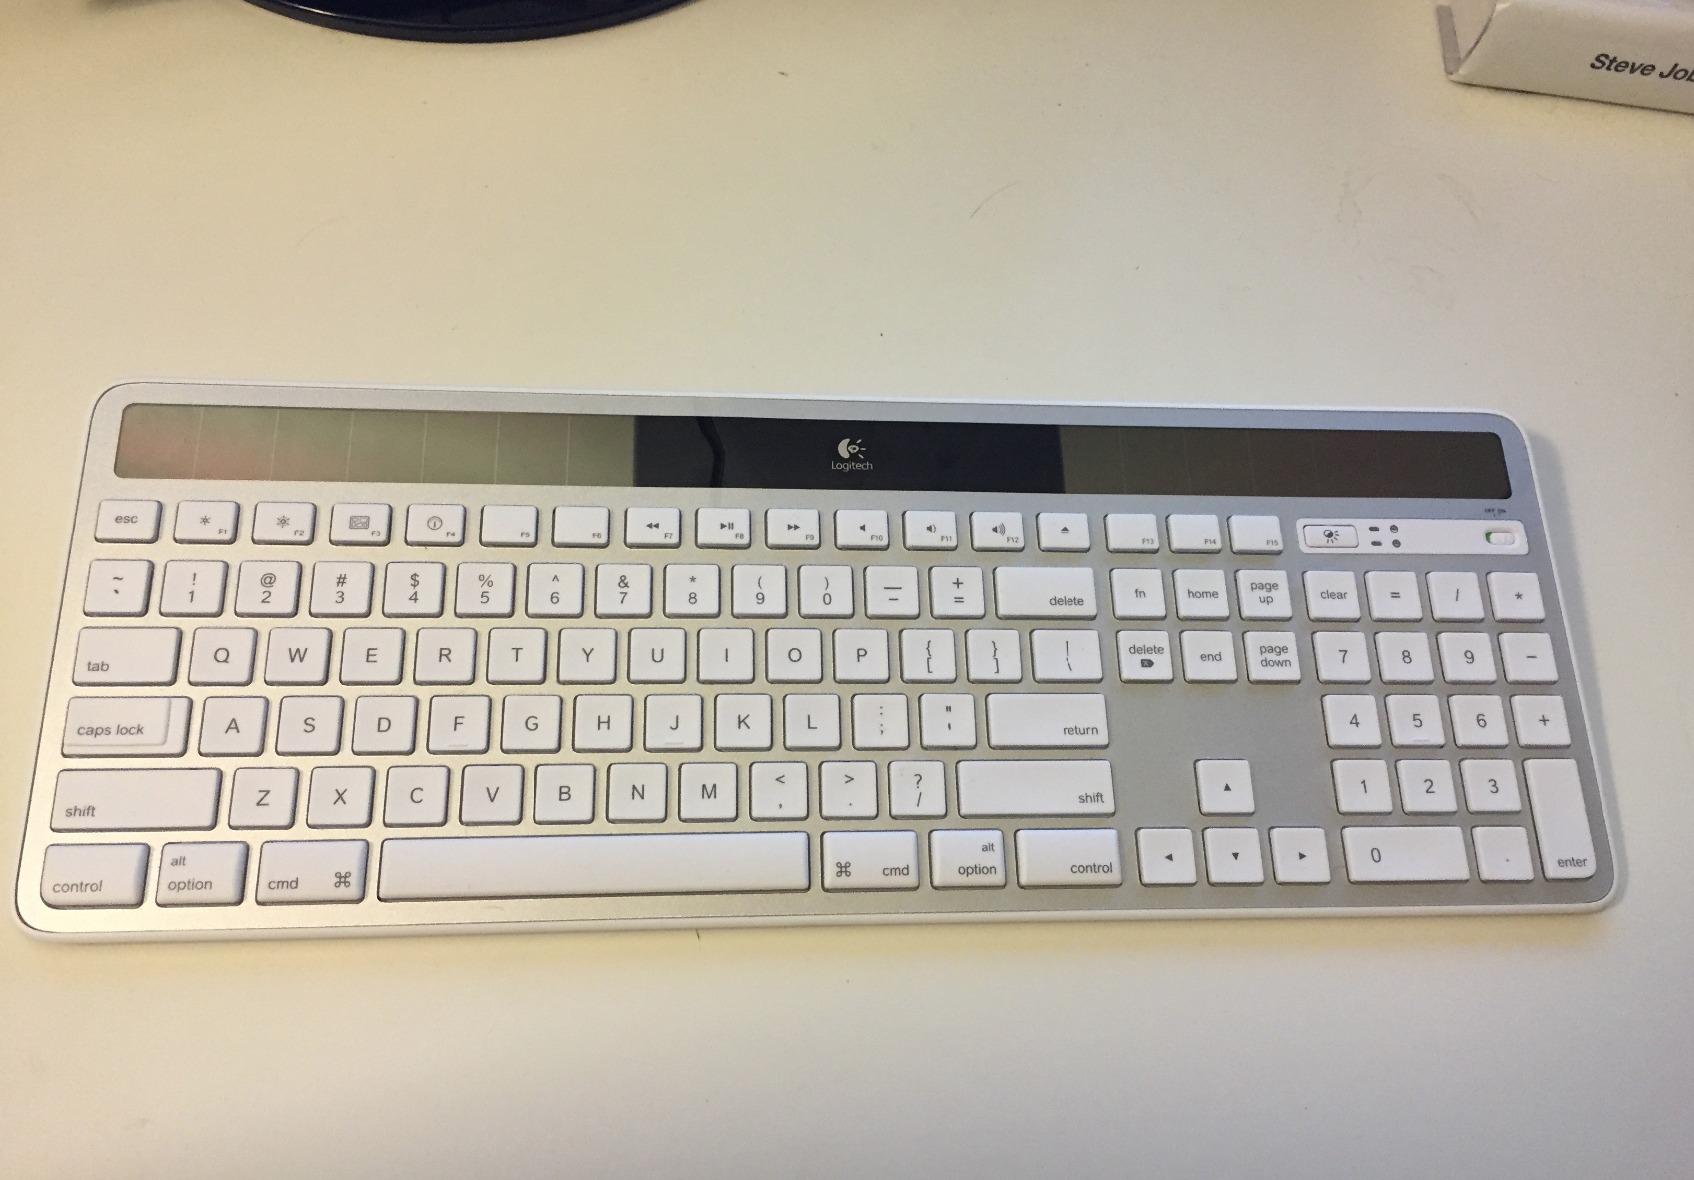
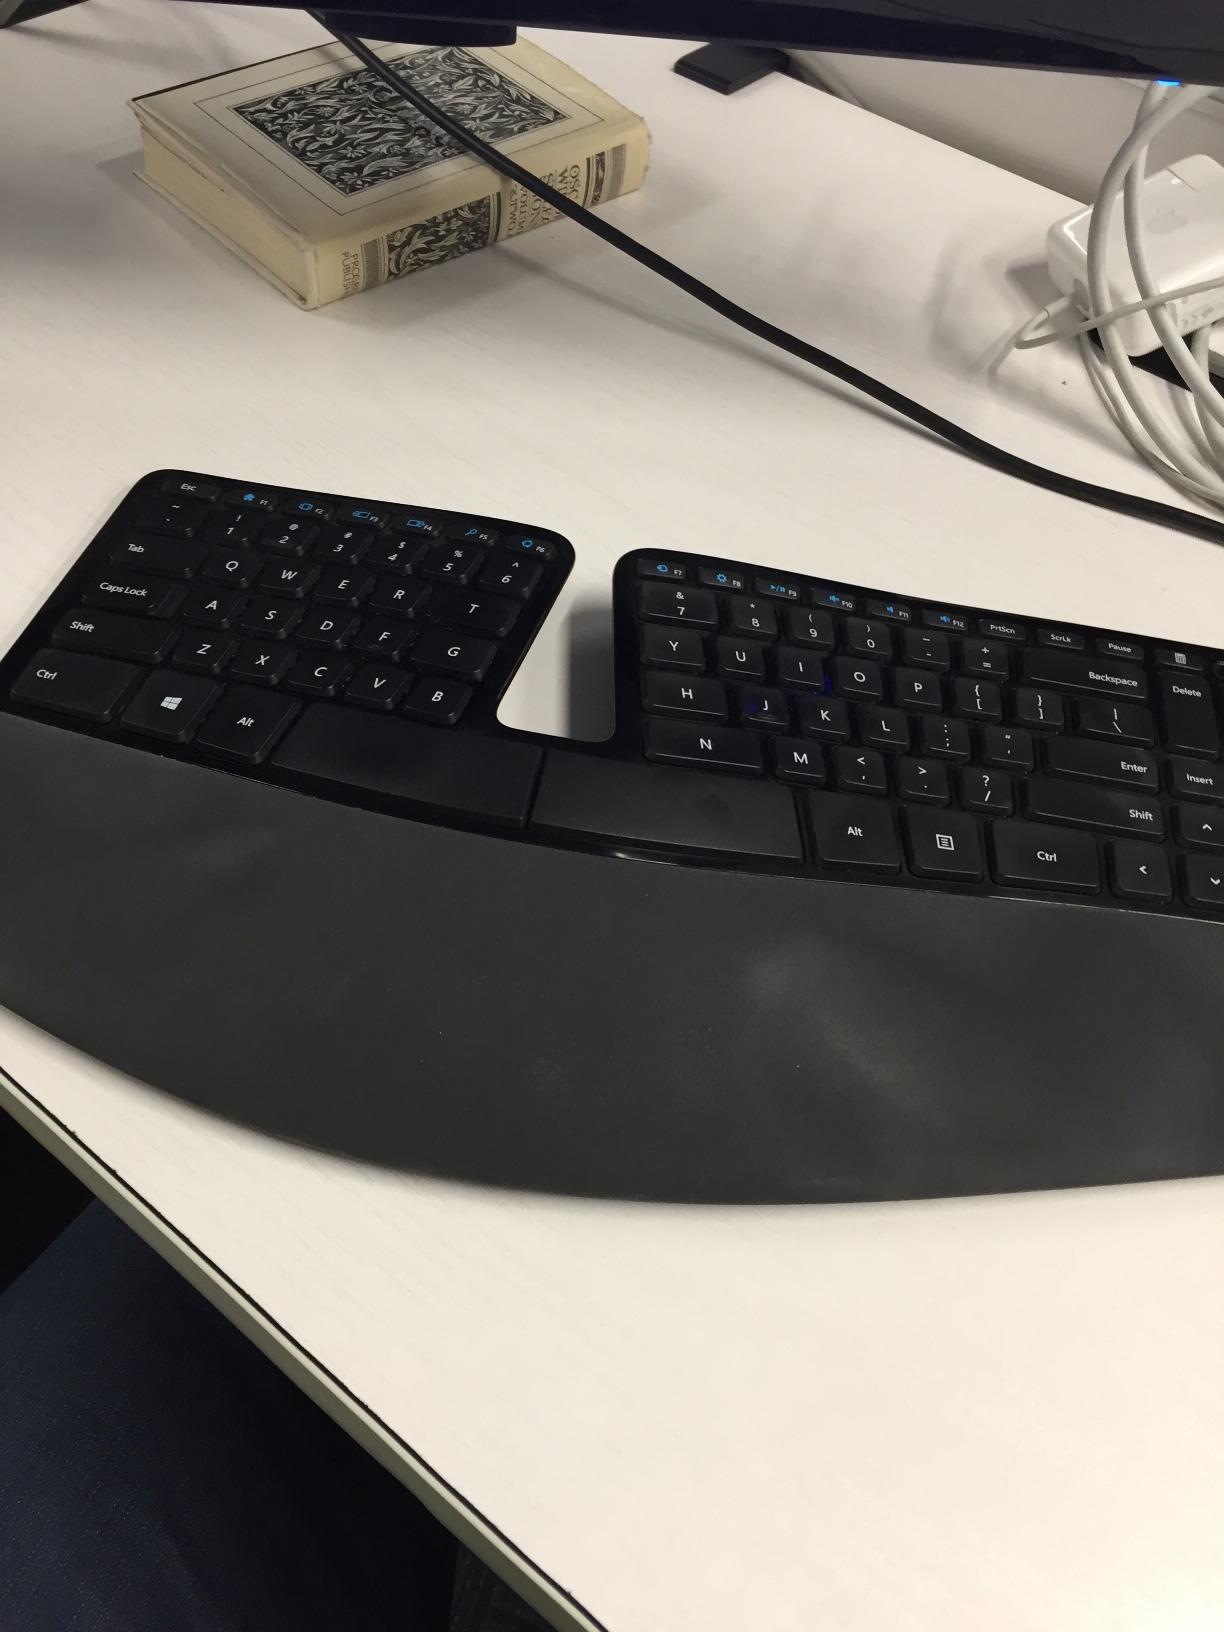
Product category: keyboard
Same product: no